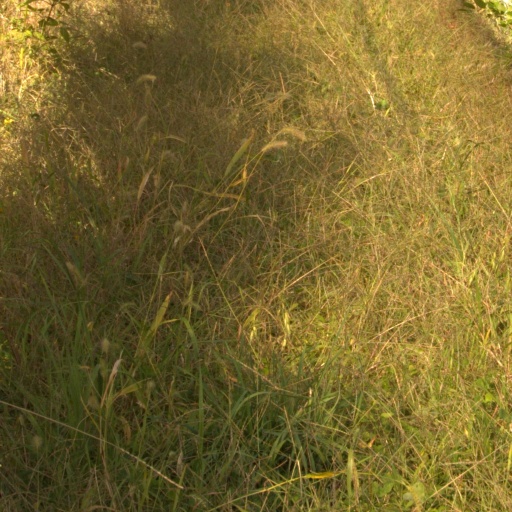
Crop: grape